Zoo Tycoon

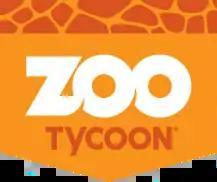

Zoo Tycoon is a series of business simulation video games in which the player is tasked with building and running a successful zoo. The series was initially developed by Blue Fang Games and published by Microsoft Studios who later in 2001–2008 went on to create two stand-alone video games and seven expansion packs for PC and Macintosh platforms. In 2013, Microsoft Studios released a new "Zoo Tycoon" game, developed by Frontier Developments for Xbox One and Xbox 360. An enhanced version of the Xbox game, "Zoo Tycoon: Ultimate Animal Collection", was released for Windows 10 and the Xbox One on October 31, 2017.